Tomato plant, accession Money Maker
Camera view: horizontal (90 deg, fisheye); turntable rotation: 150 degrees
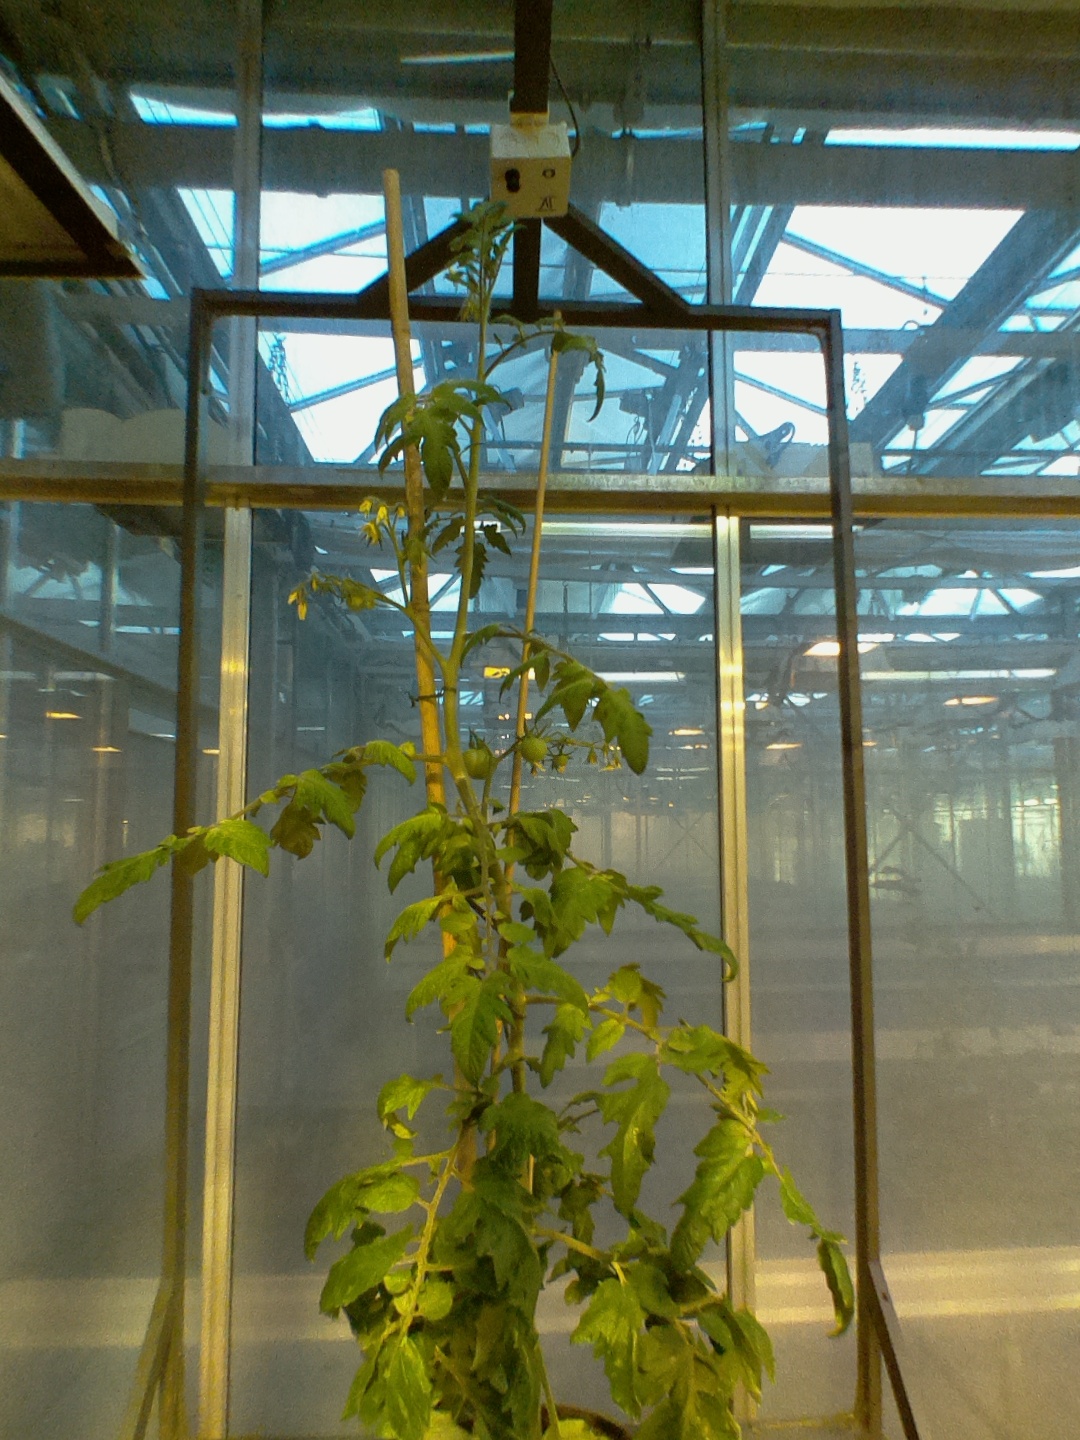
BBCH growth stage 72: 20%-30% of final fruit size